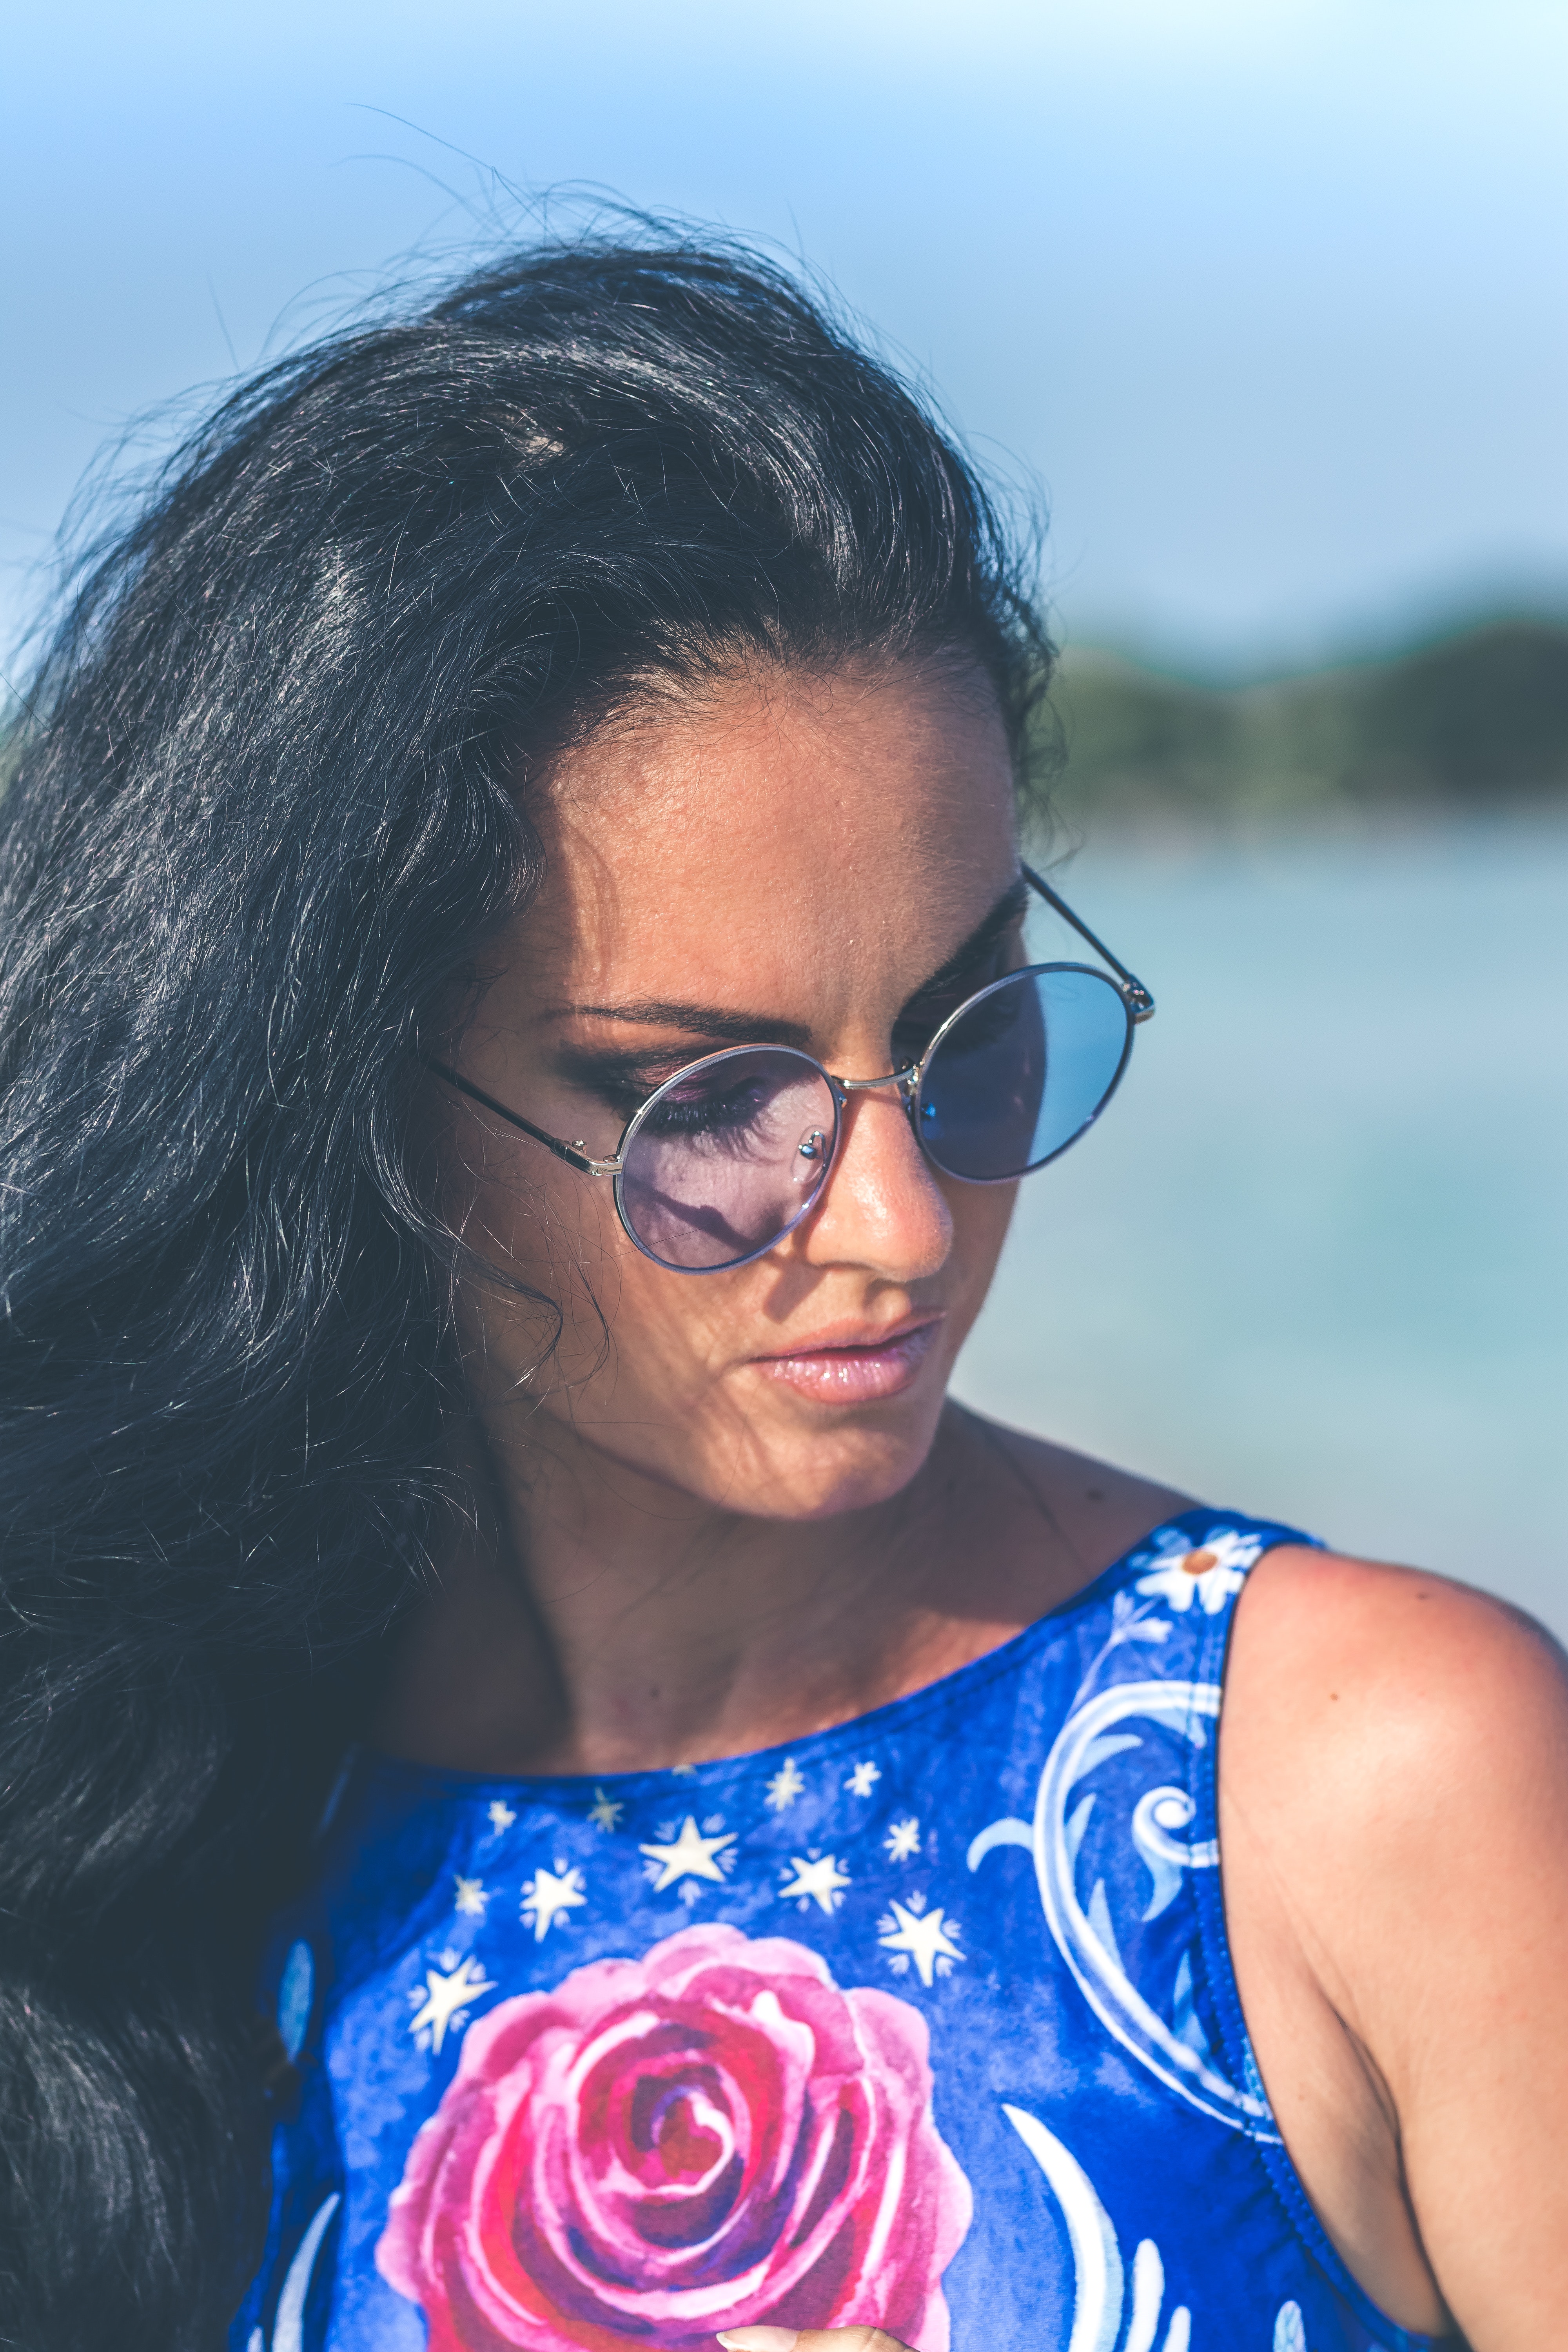
eyewear, hair, blue, sunglasses, beauty, cool, glasses, photo shoot, lip, hairstyle, summer, black hair, smile, vacation, photography, vision care, electric blue, neck, plant, model, leisure, happy